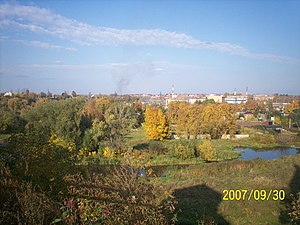
Klin / Gallery
Udsigt ud over floden i den nordøstlige del af Klin
Klin er en by på 79.075 indbyggere beliggende ved floden Sestra i Moskva oblast ca. 85 km nordvest for Moskva. Hovedvejen M10, der forbinder Moskva og Sankt Petersborg og jernbanestrækning Moskva-Sankt Petersborg, går gennem byen. Under den kolde krig var Klin hjemsted for luftbasen Klin luftbase.